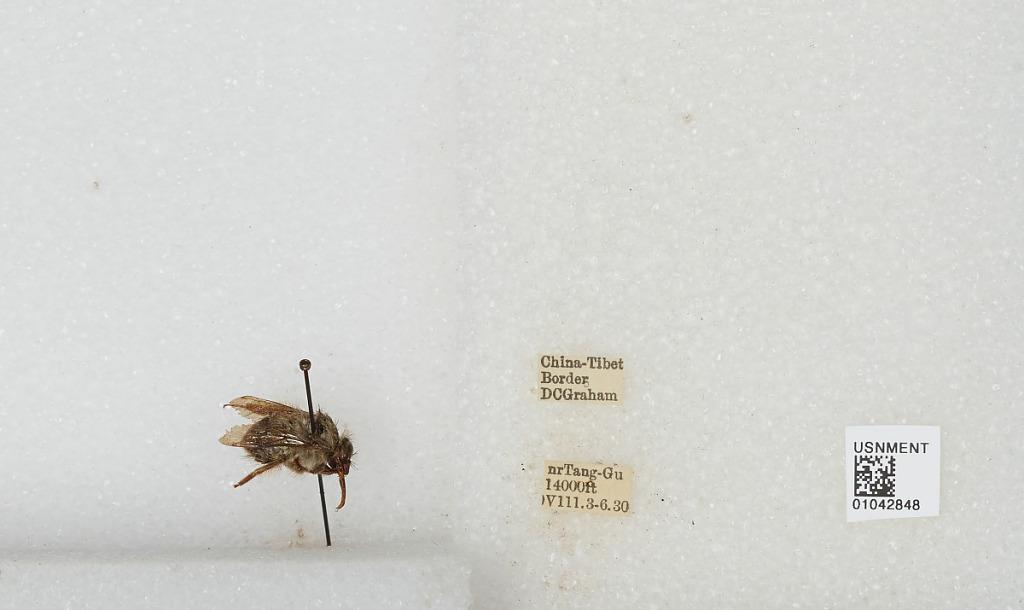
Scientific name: Bombus sp.
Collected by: D. Graham
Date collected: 1930-8-3
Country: China
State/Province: Sichuan
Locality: China-Tibet Border near Tang-Gu